Faridabad

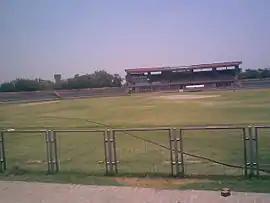
Nahar Singh Stadium

There are many private and government hospitals in Faridabad. The city also has one Government Medical College Hospital named